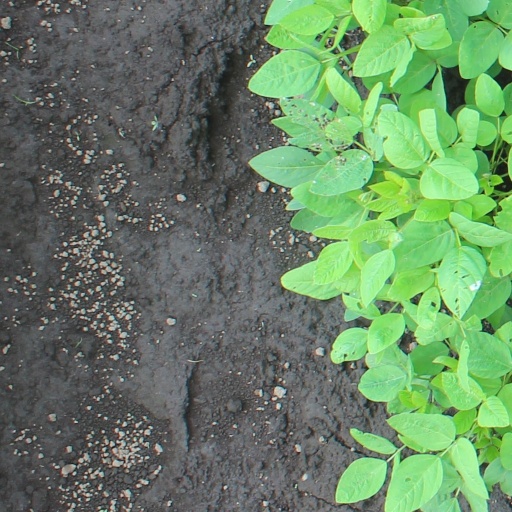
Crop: soybean